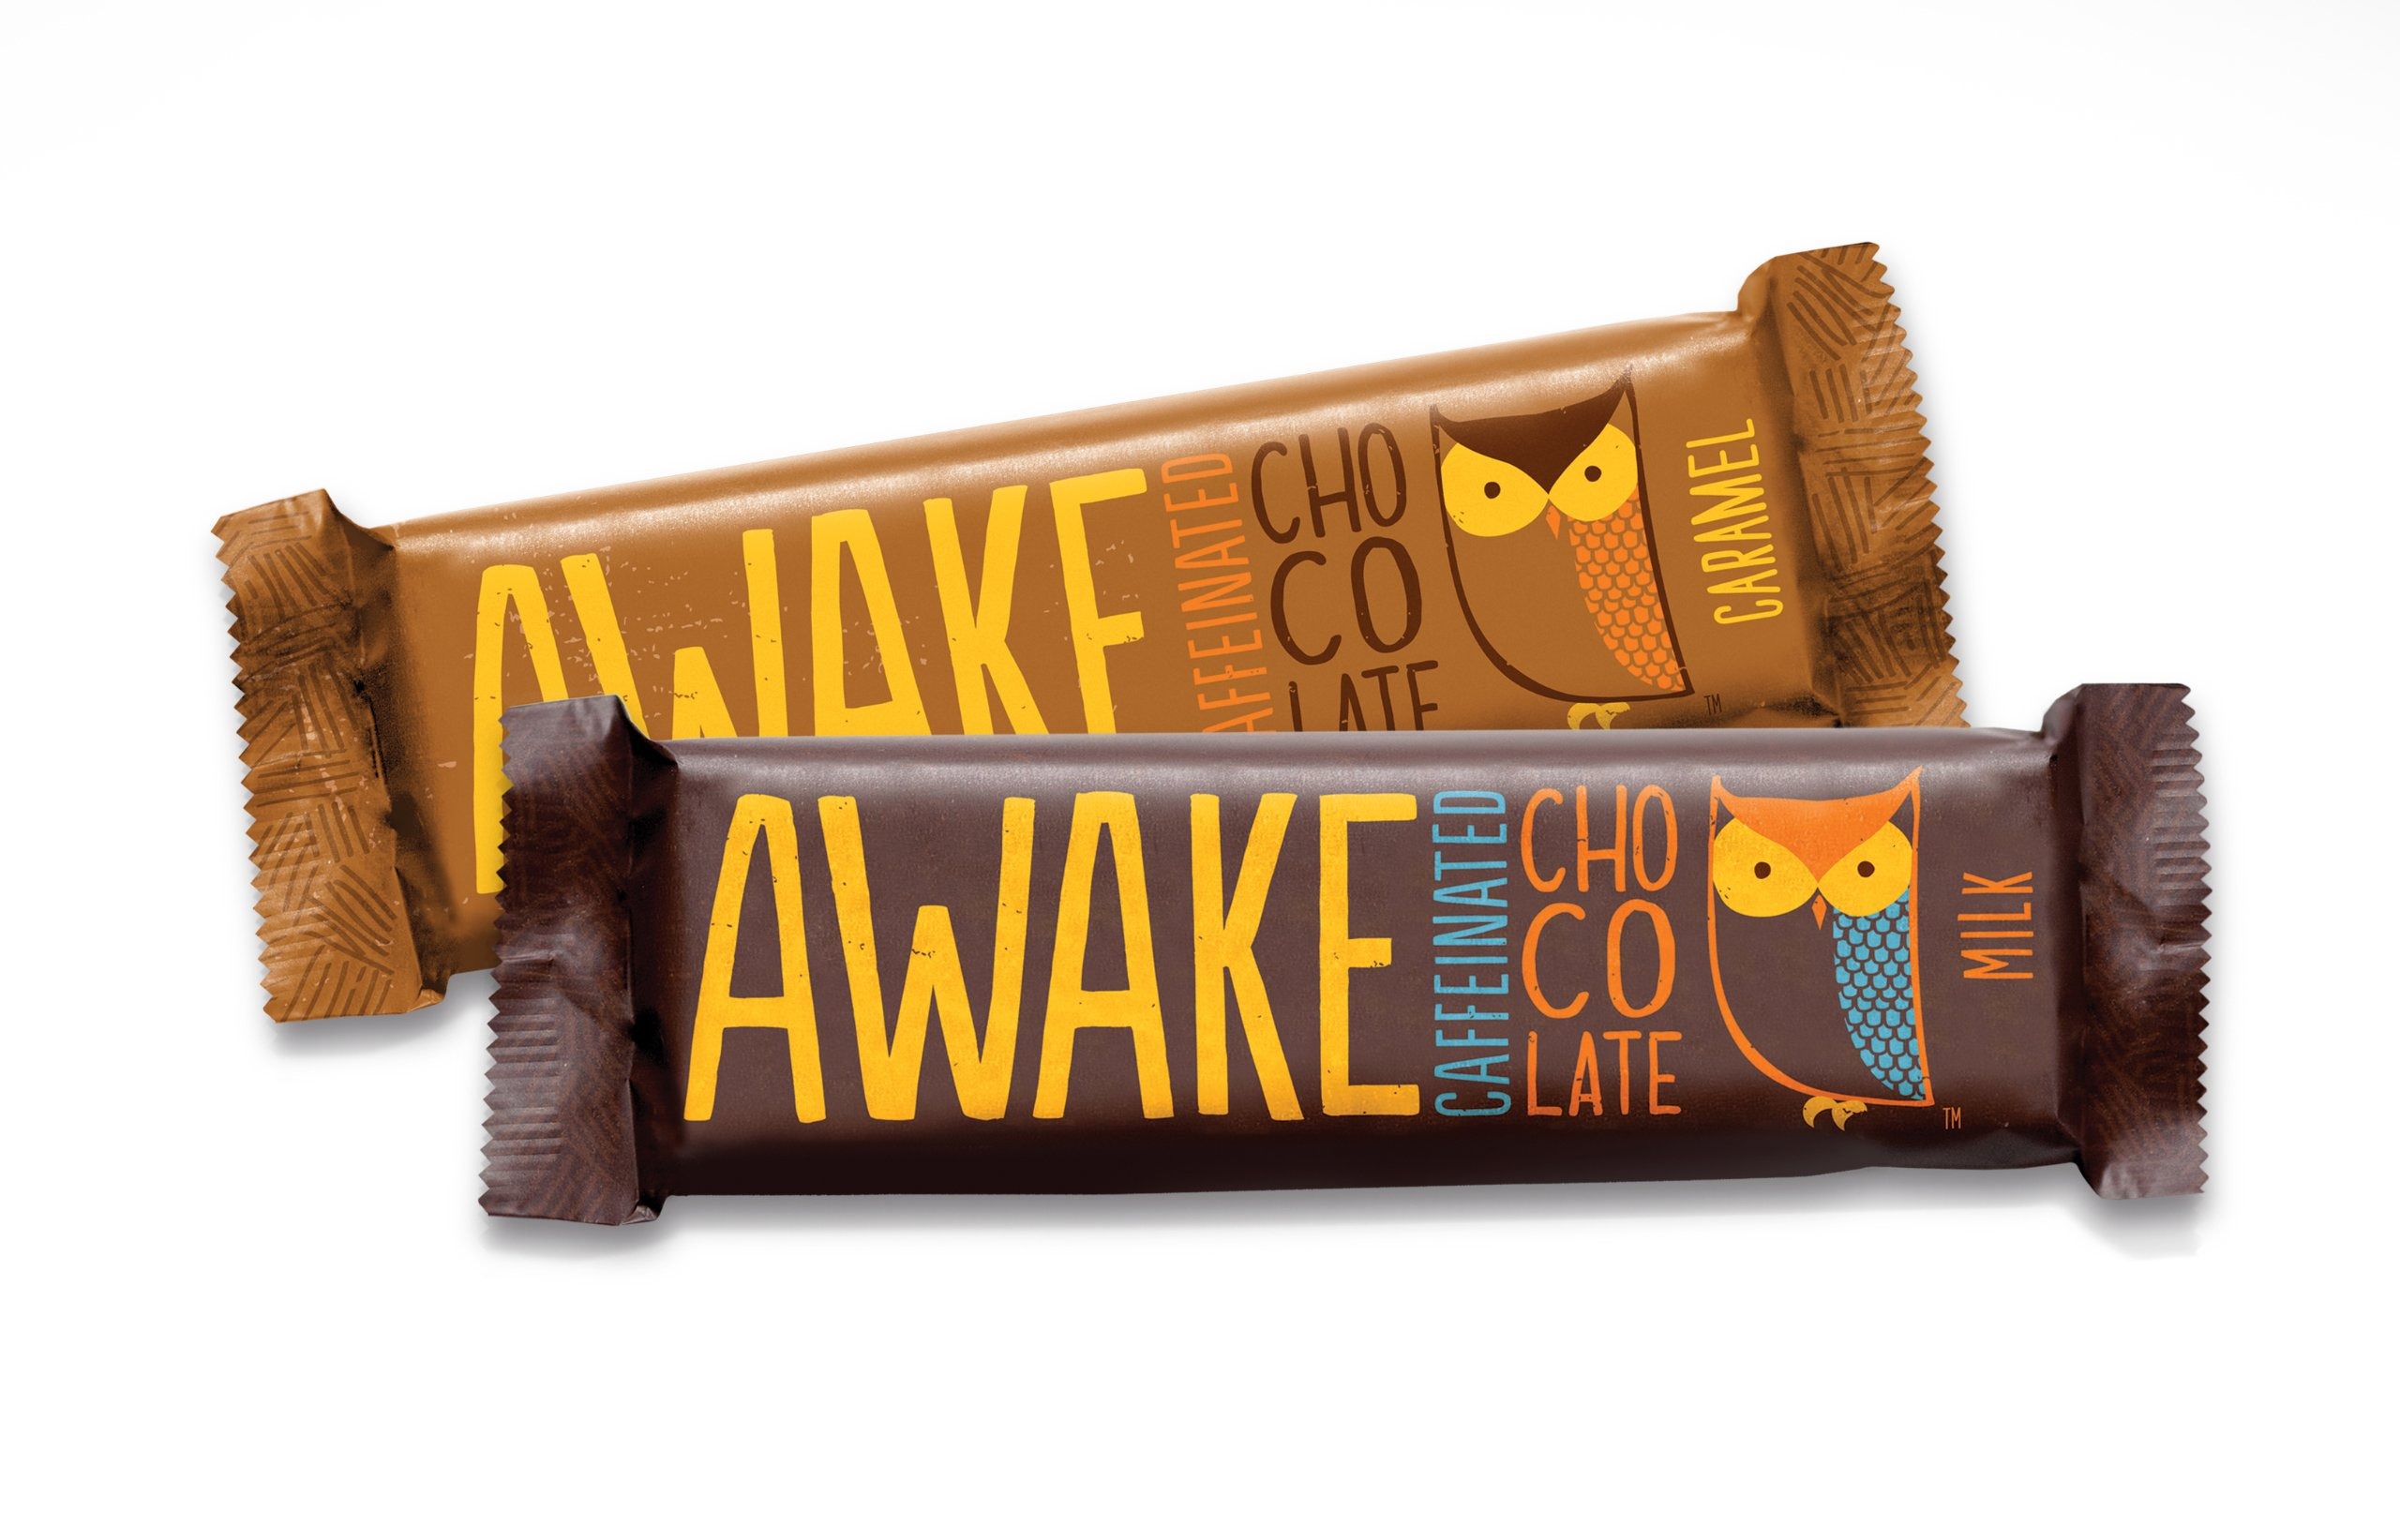
Item Name: AWAKE Chocolate - 1.55oz - Variety Club 24pk
Bullet Point: AWAKE CHOCOLATE - 1.55 oz - Variety Pack 12 Milk & 12 Caramel
Product Description: AWAKE CHOCOLATE - 1.55 oz - Variety Pack 12 Milk & 12 Caramel
Value: 37.2
Unit: ounce

Price: 55